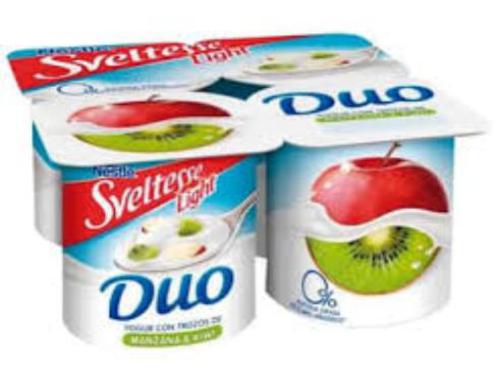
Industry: Food